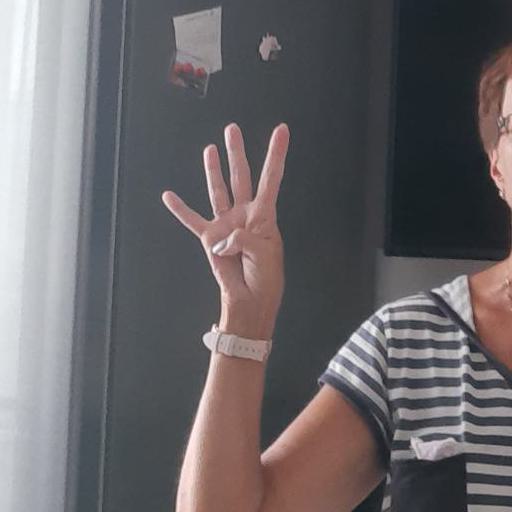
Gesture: four